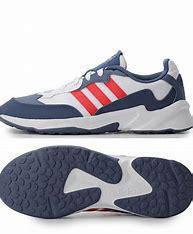
Brand: adidas
Model: neo Adidas NEO 20 20 FX